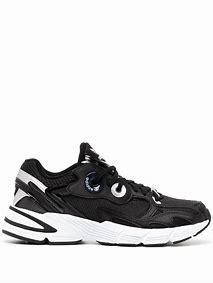
Brand: Adidas
Model: Astir